Chess in the arts

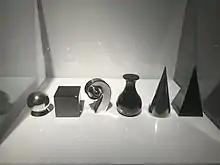
Chess Set by Man Ray

Another early illustrated text is the "Book of the customs of men and the duties of nobles or the Book of Chess" which is based on the sermons of Jacopo da Cessole and was first published in 1473.